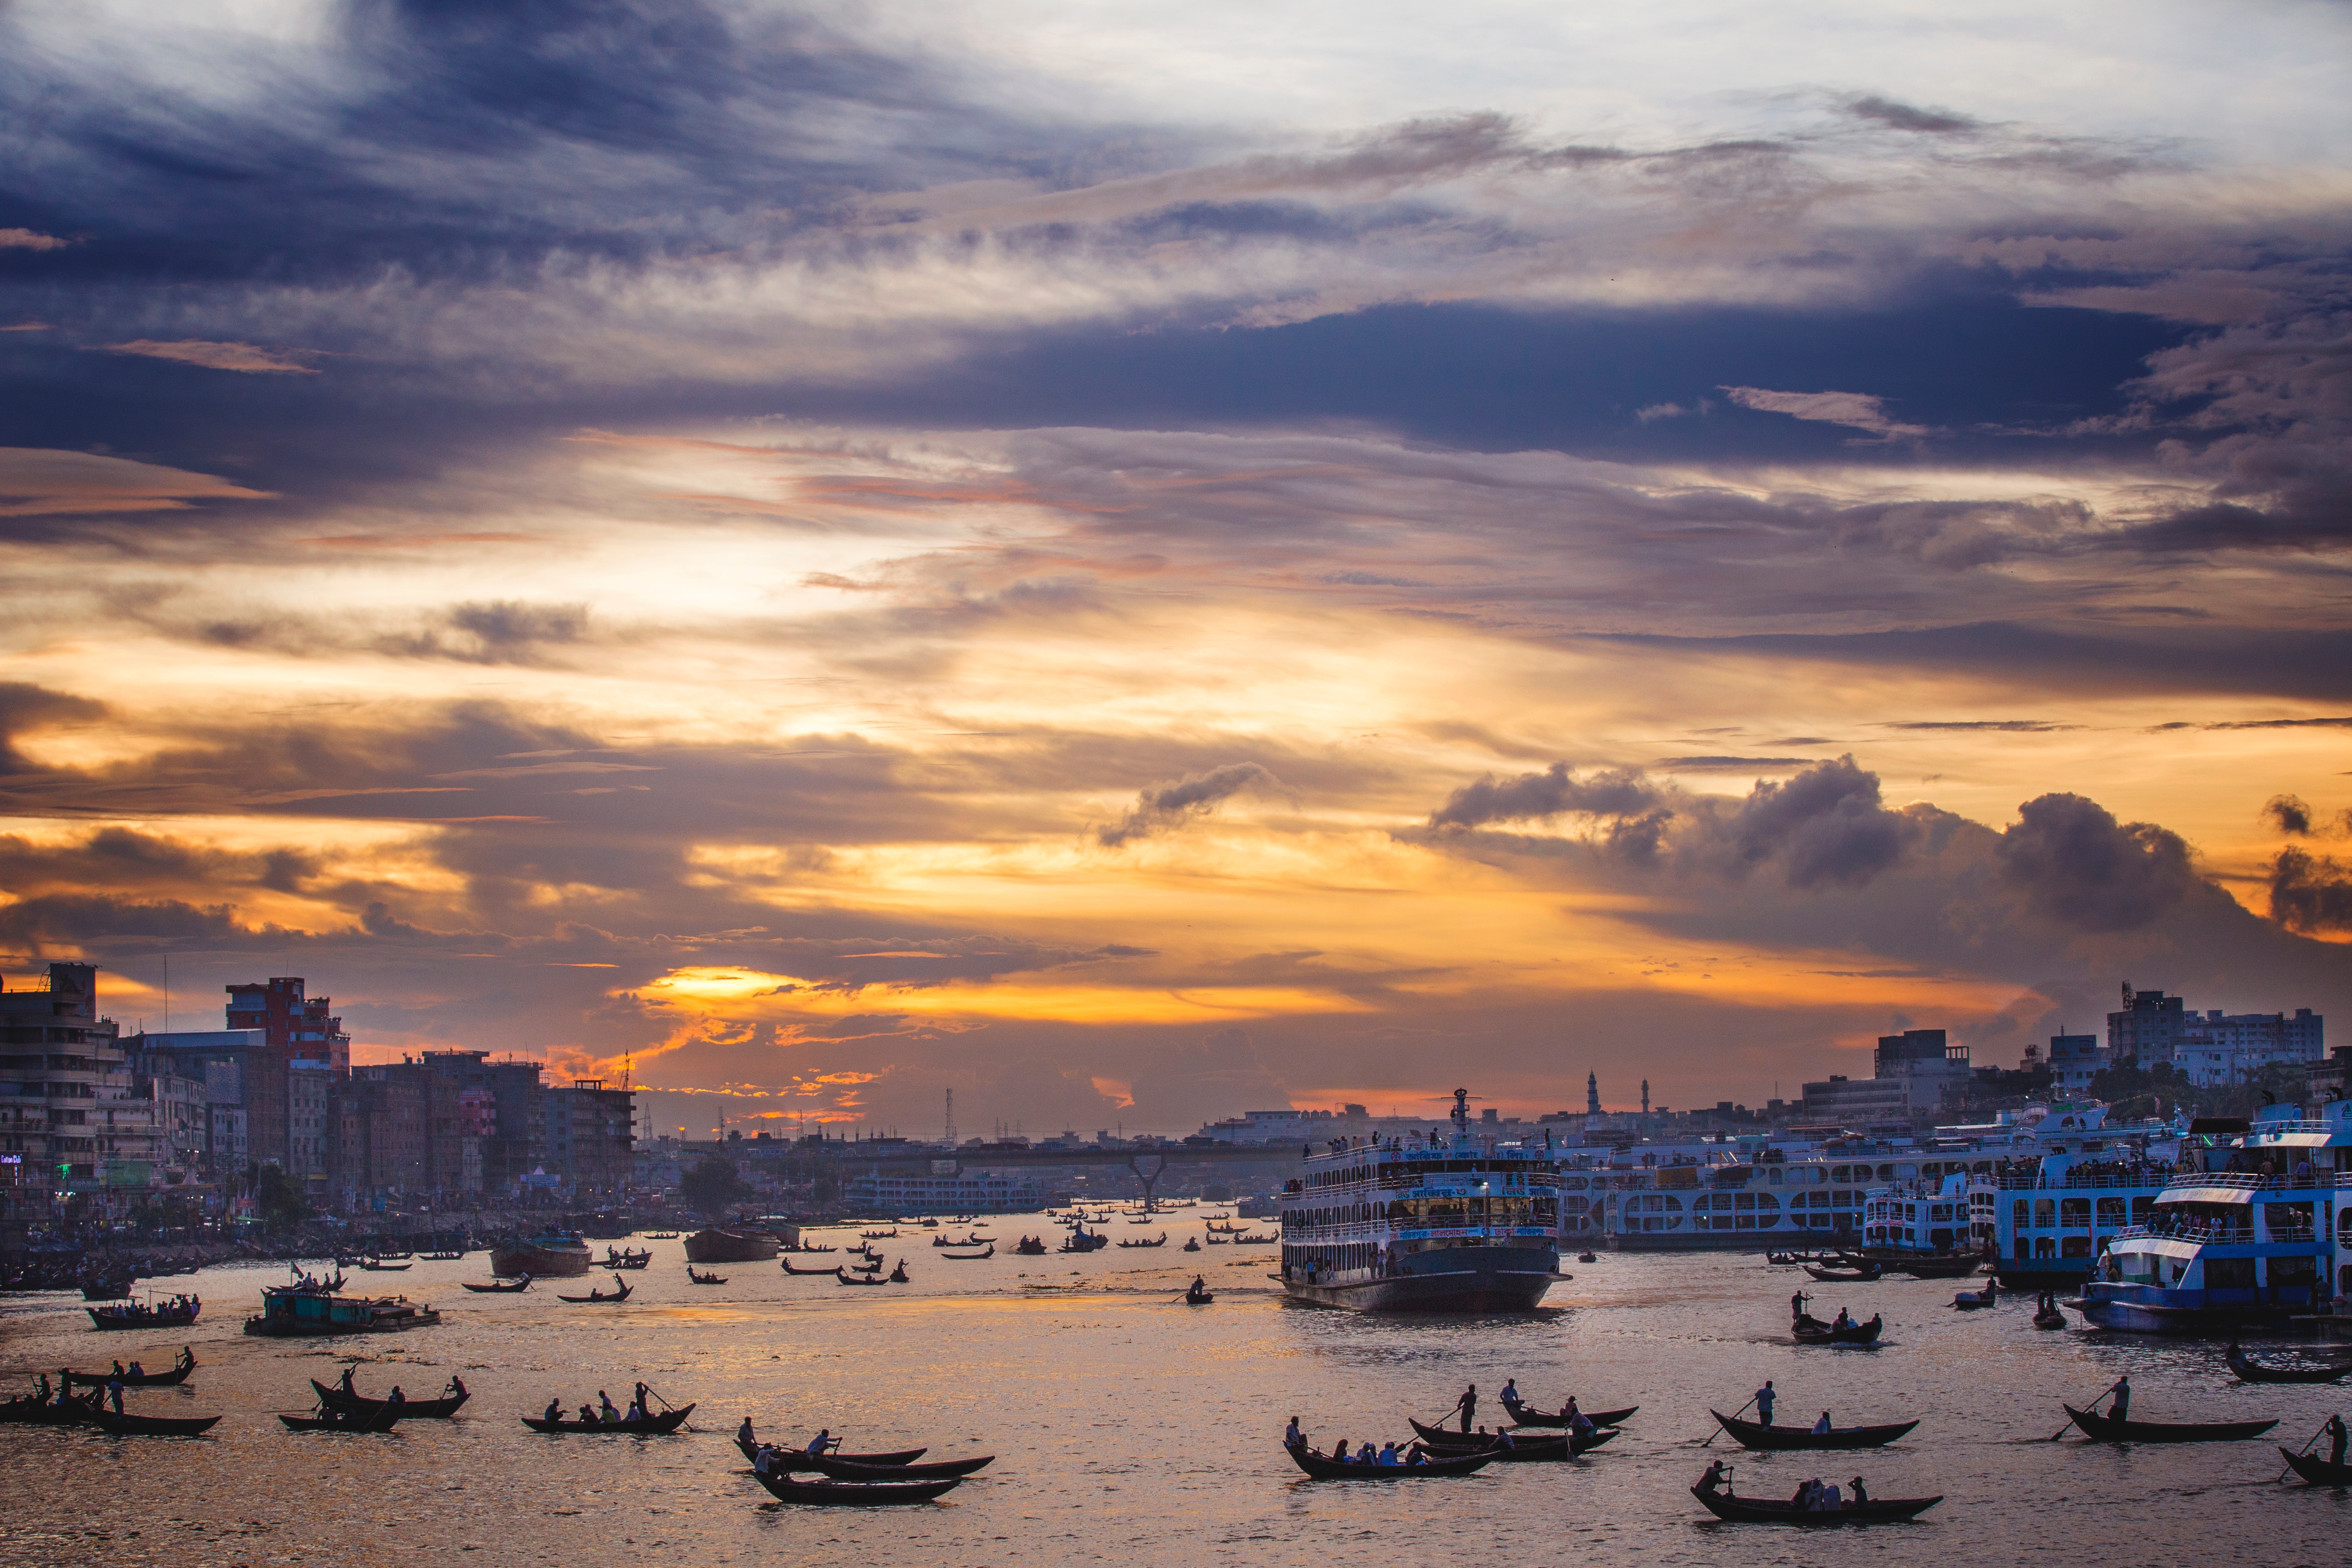
beach, sea, coast, ocean, horizon, cloud, sky, sunrise, sunset, skyline, morning, shore, dawn, cityscape, dusk, evening, reflection, bay, body of water, afterglow